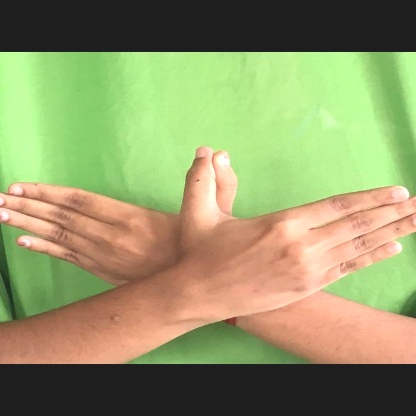
Mudra: Garuda